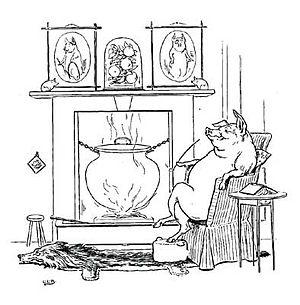
L. Leslie Brooke, Les trois petits cochons